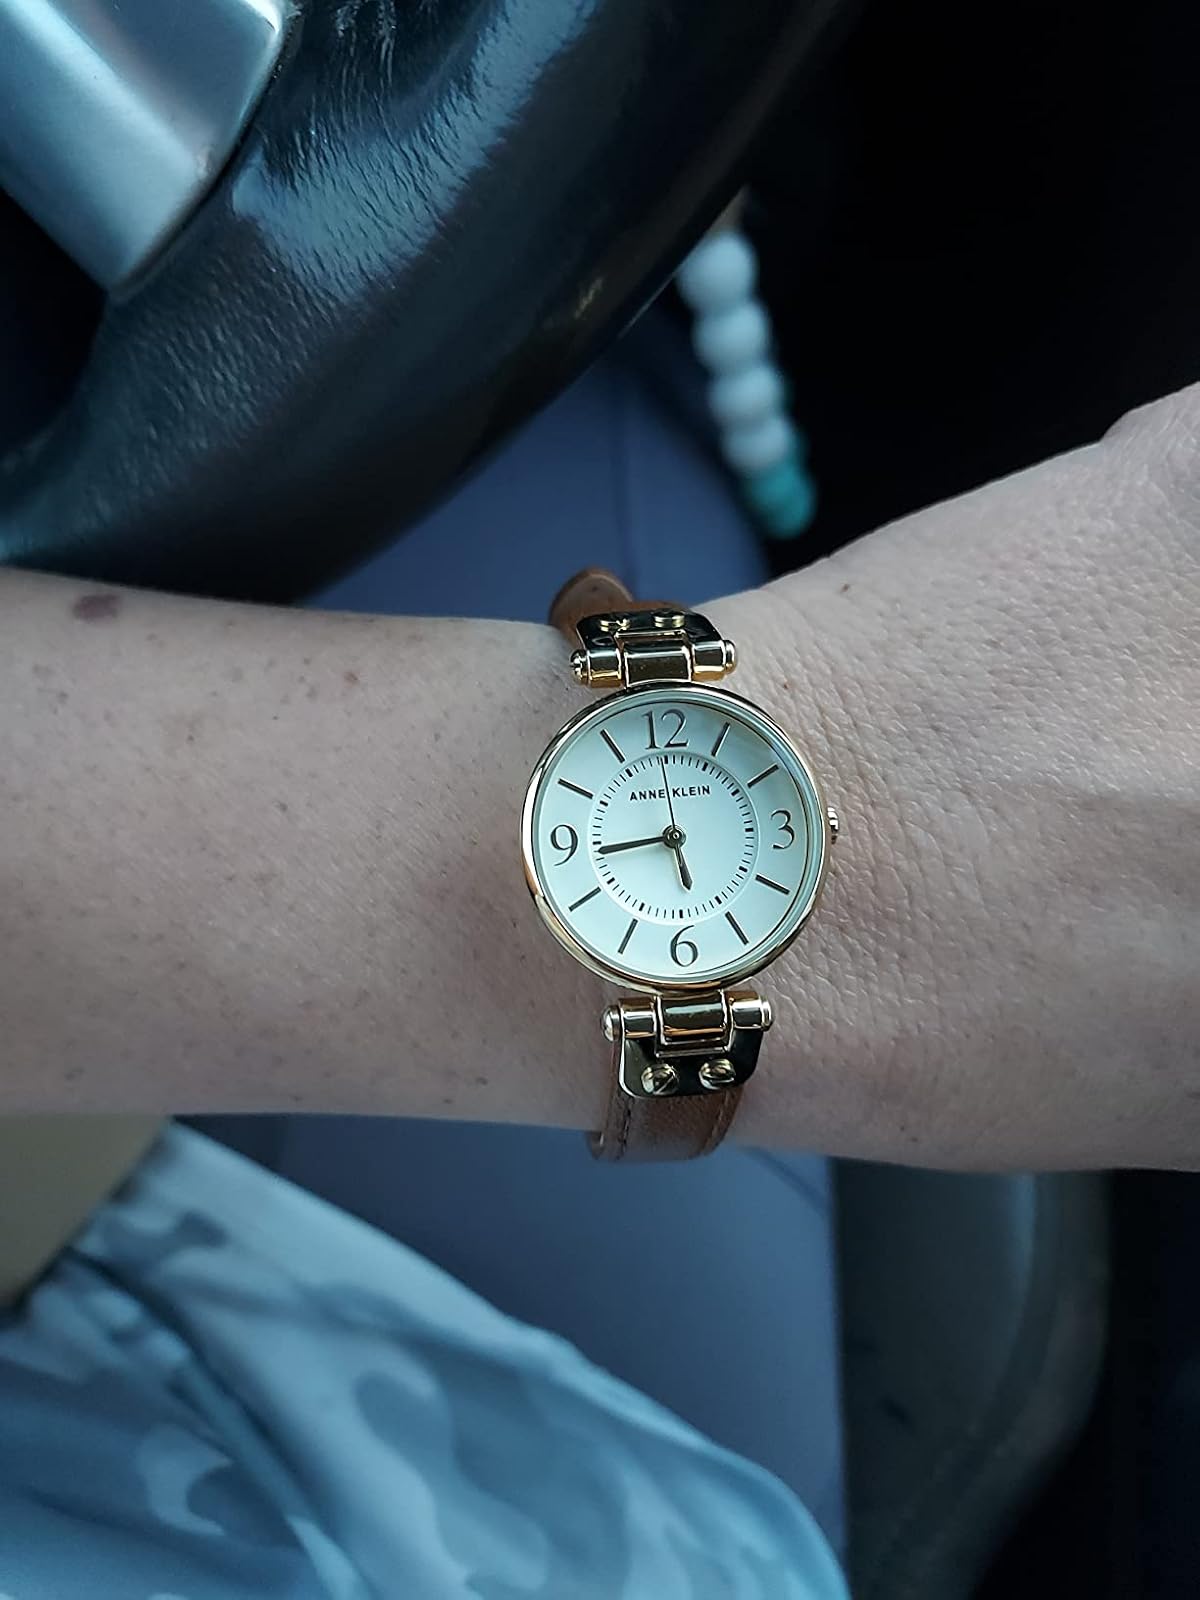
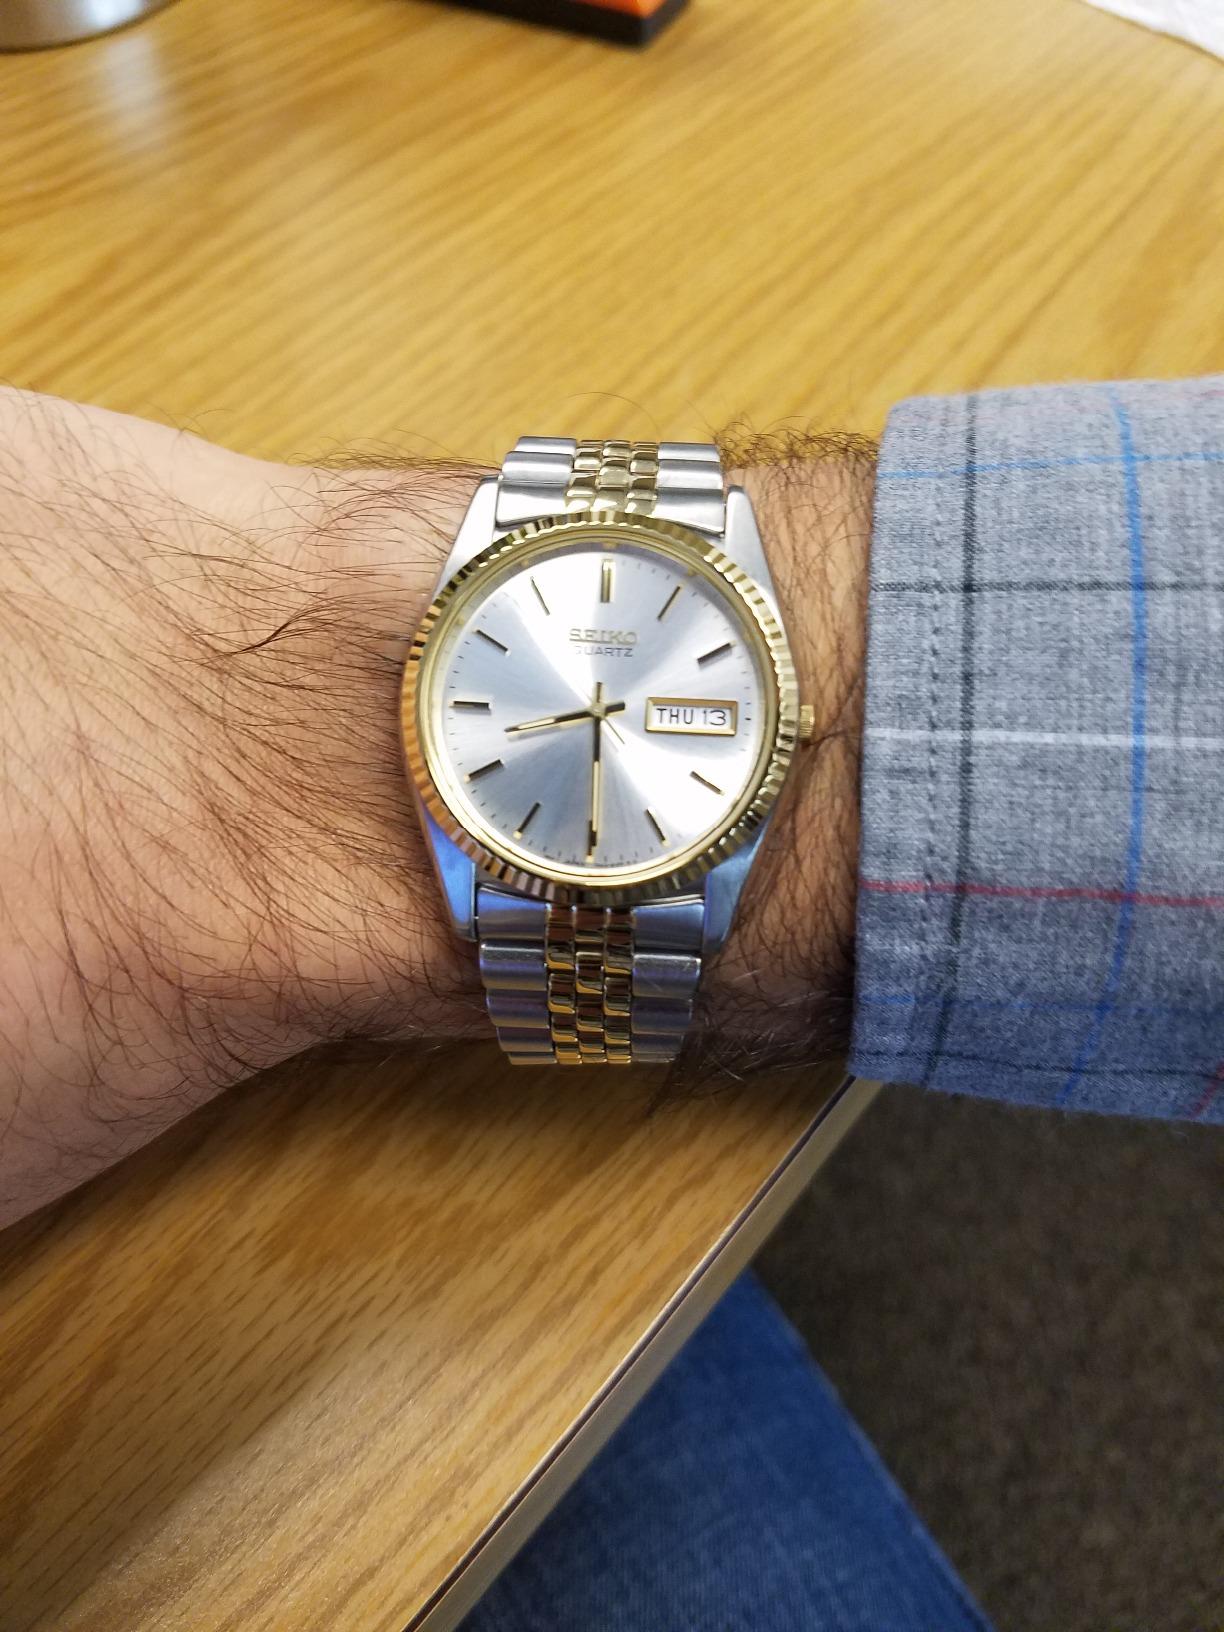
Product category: accessories_watch
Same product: no